North London Railway

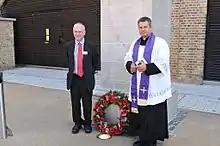
The NLR erected a First World War memorial to fallen staff at Broad Street. On that station's closure it was moved first to Richmond, then in 2011 to Hoxton.

Willesden Junction to Camden via Primrose Hill (opened 1851–2, passenger services between South Hampstead and Camden withdrawn 1992):